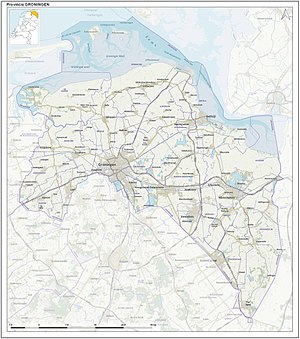
Groningen (provins) / Geografi
Topografisk kort over Groningen, 2018.
Groningen er en nederlandsk provins, beliggende i den nordlige del af Nederlandene.